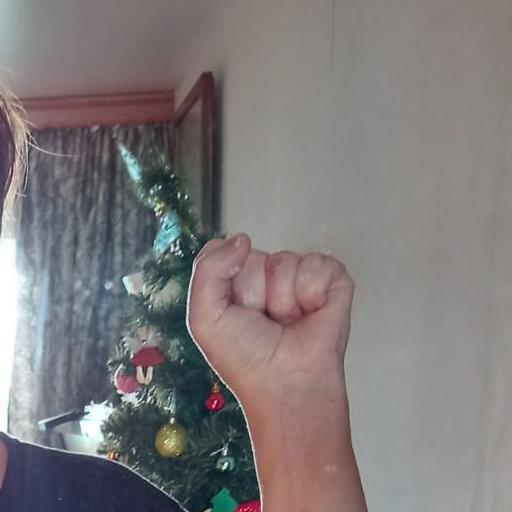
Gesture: fist